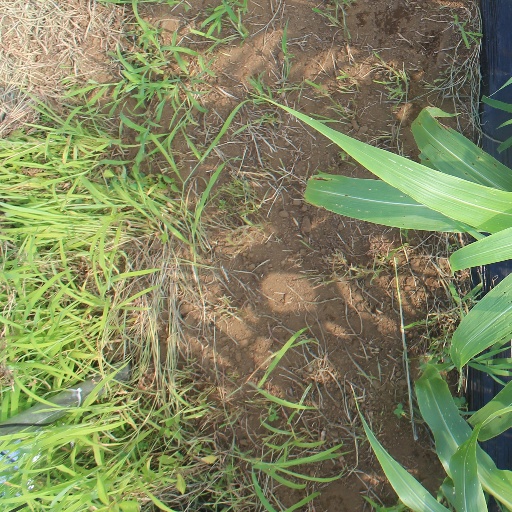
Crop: sorghum